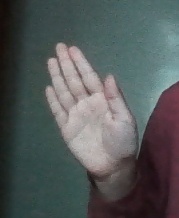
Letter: seen